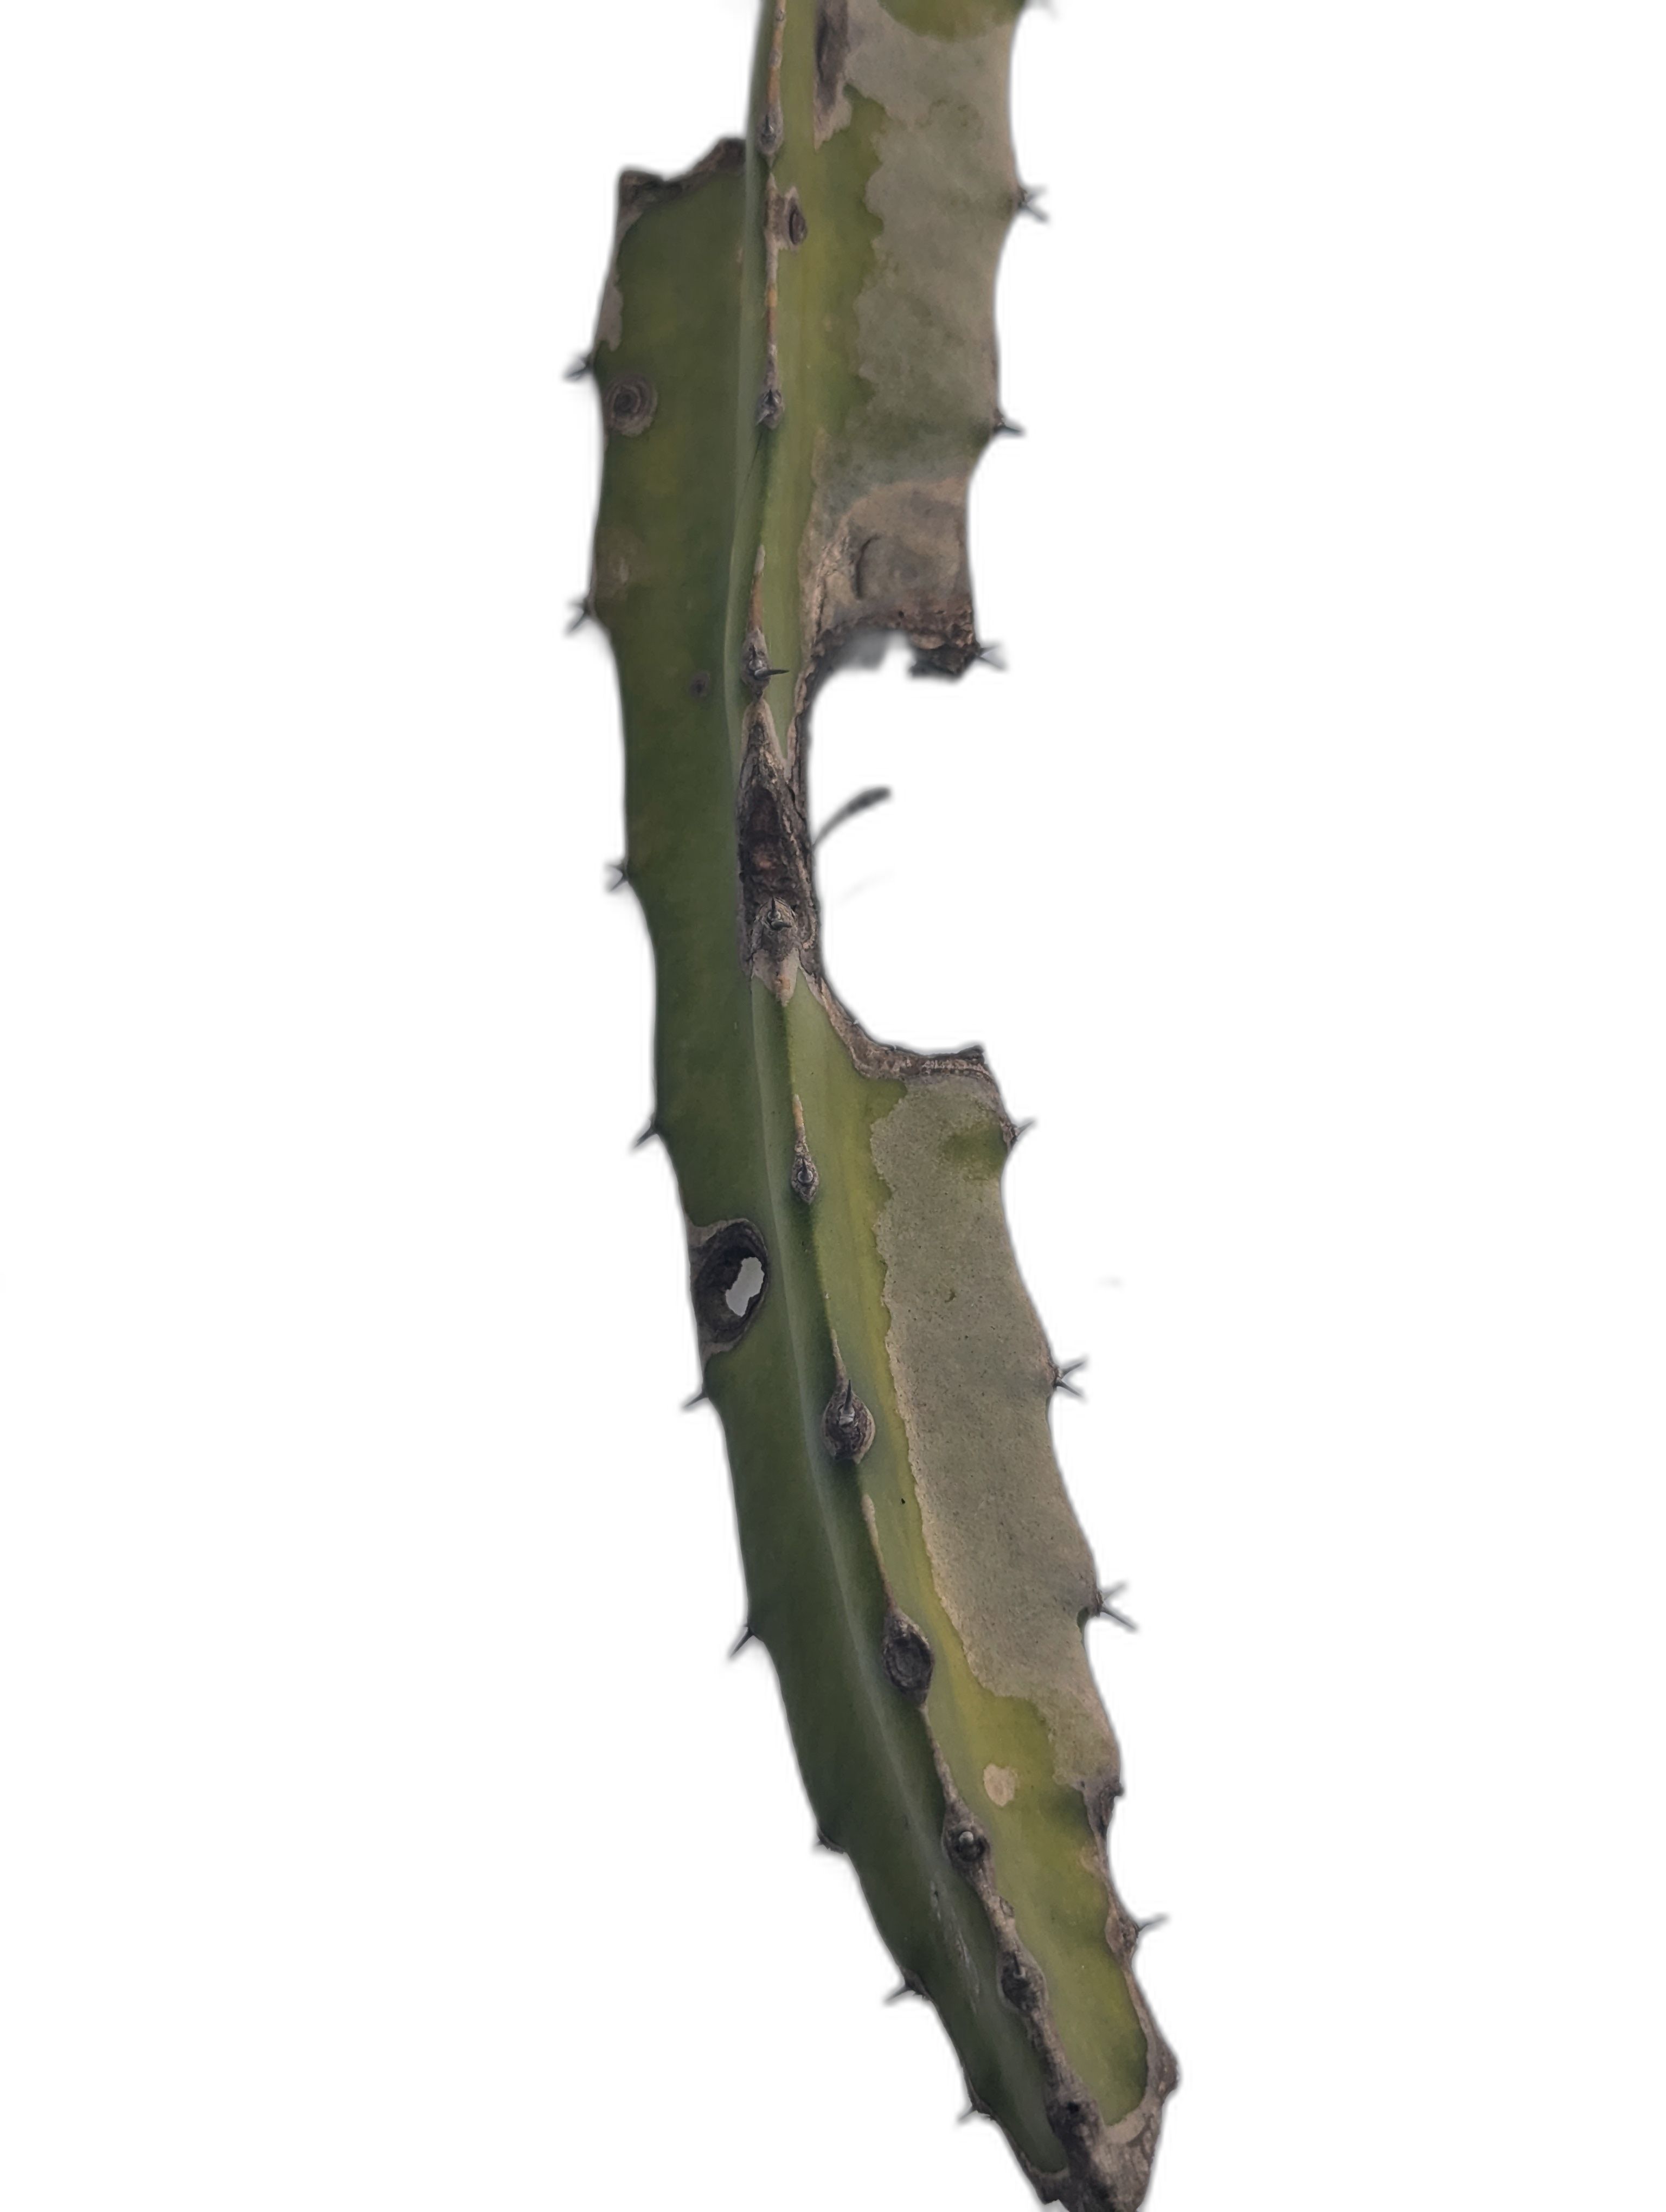
Label: Bad leaf